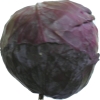
Label: red_cabbage